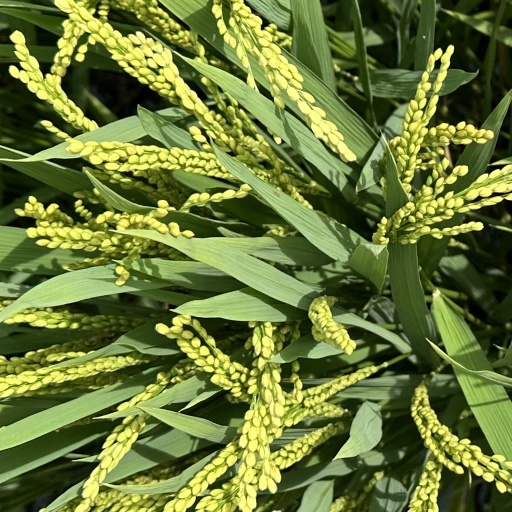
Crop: rice